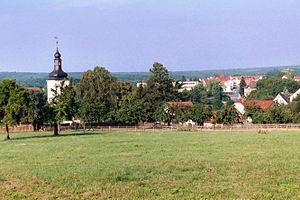
Sankt Gangloff est une commune allemande de l'arrondissement de Saale-Holzland, dans le land de Thuringe.